Jewish education

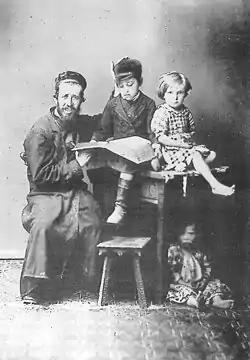
A Jewish father teaching a child in 19th-century Podolia.

Jewish education ("Chinuch") is the transmission of the tenets, principles, and religious laws of Judaism. Jews value education, and the value of education is strongly embedded in Jewish culture. Judaism places a heavy emphasis on Torah study, from the early days of studying the Tanakh.